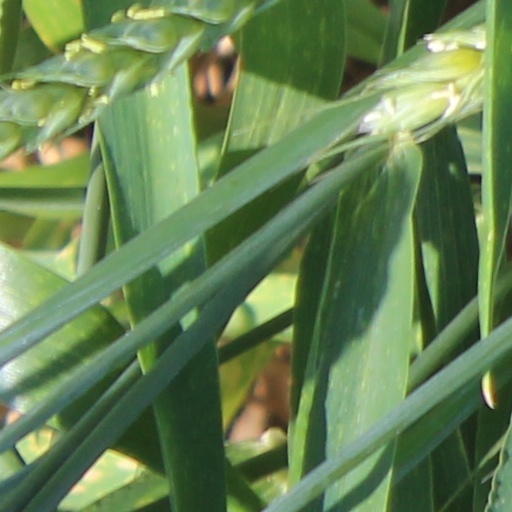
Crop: wheat